Bhogi

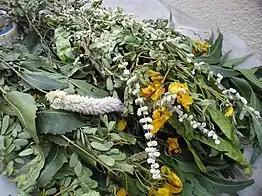
an Kaappu Kattu Tradition in Kongu Nadu houses.

On Bhogi, people discard old and derelict things and concentrate on new things causing change or transformation. At dawn, people light bonfires with logs of wood, other solid-fuels, and wooden furniture at home that are no longer useful. This marks the end of the year's accounts and the beginning of new accounts on the first day of the harvest on the following day. Lord Indra is worshipped during the Pongal festival for the blessing of rains.